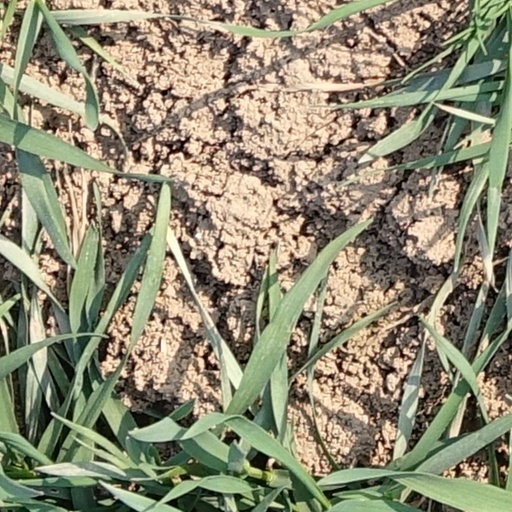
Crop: wheat